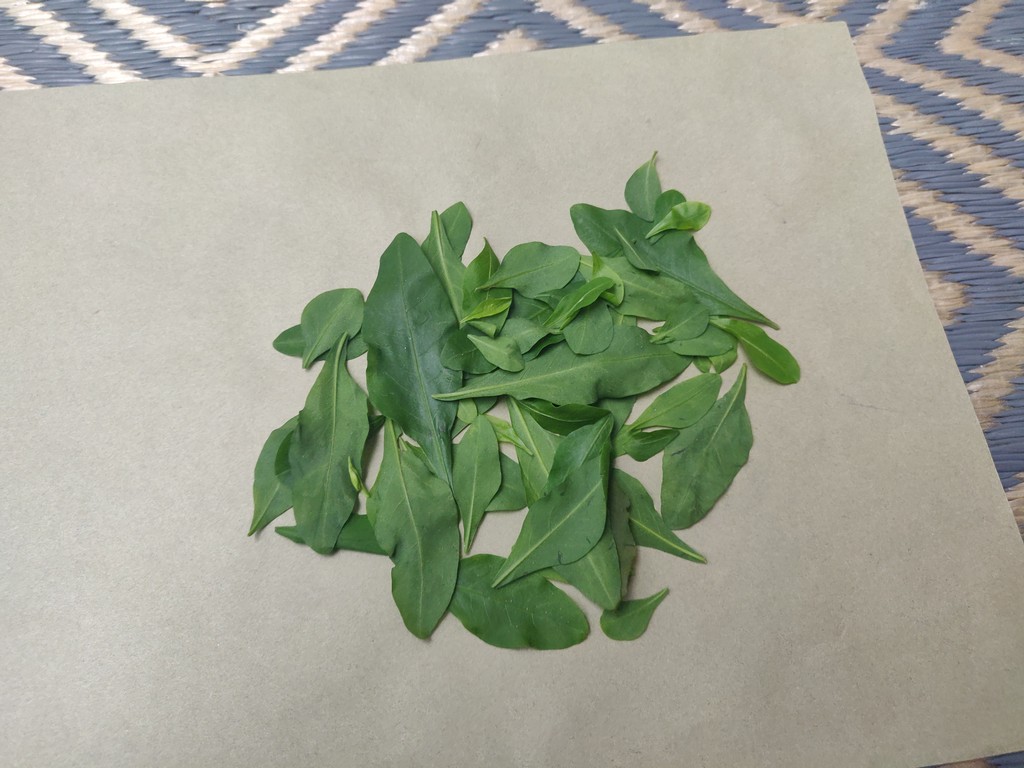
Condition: Healthy
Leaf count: multiple
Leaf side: unknown